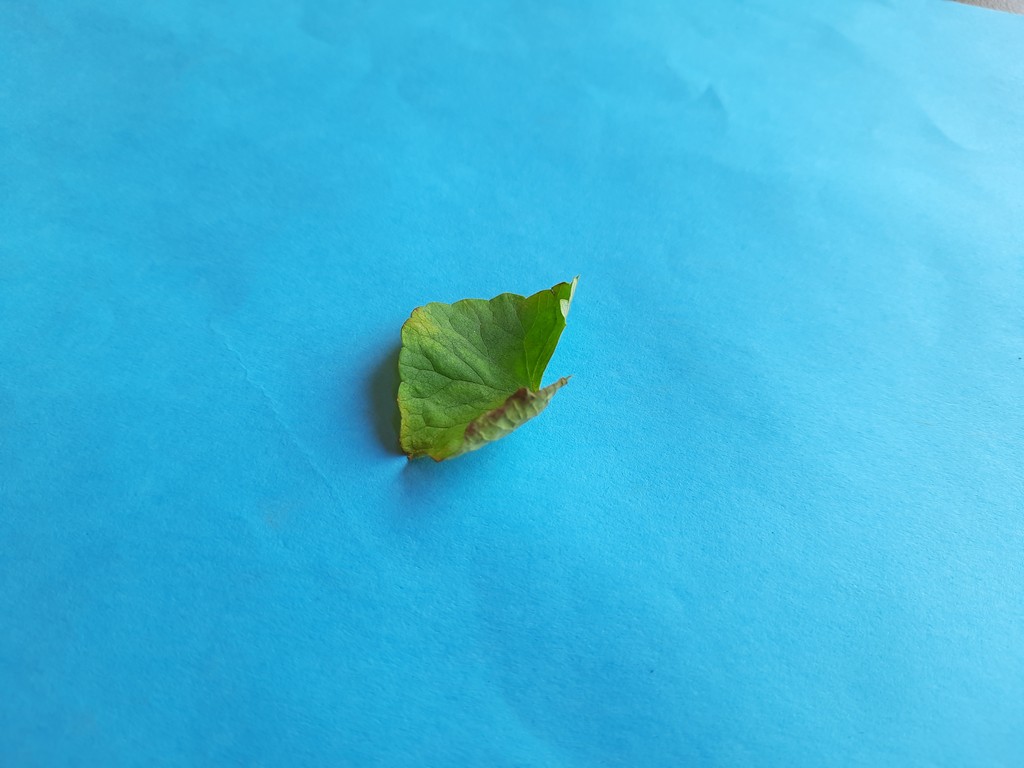
Label: Unhealthy